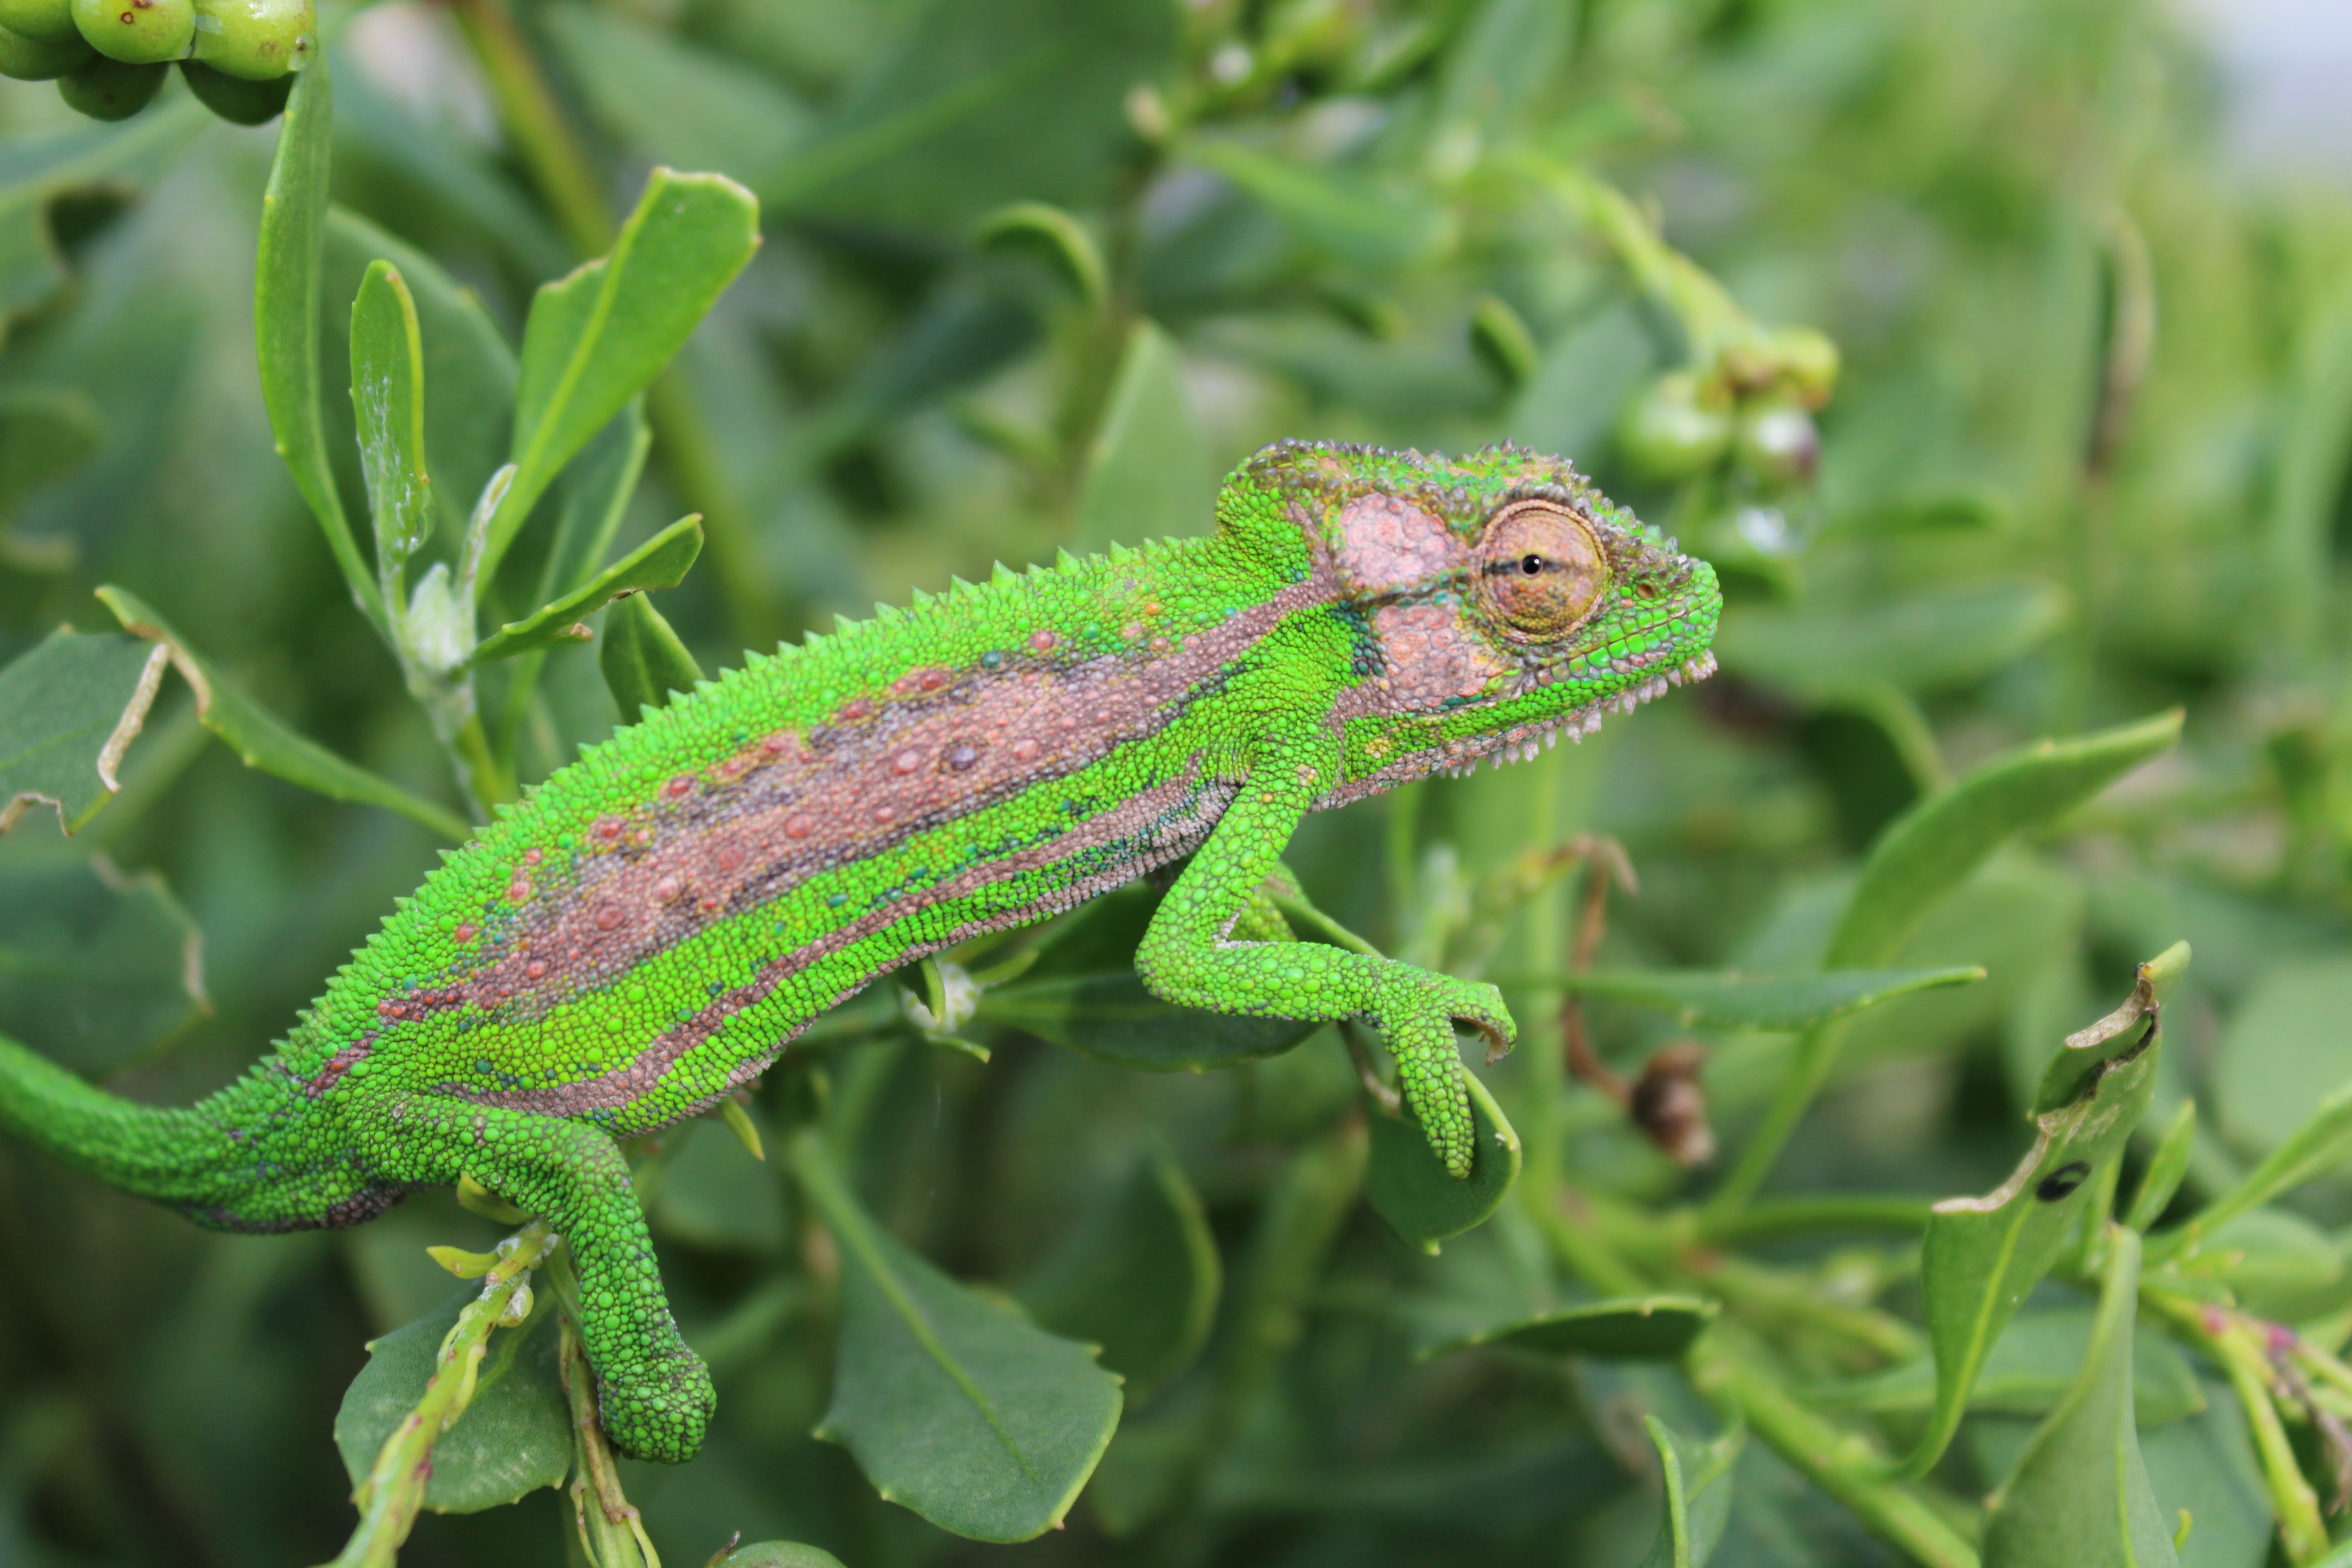
wildlife, green, reptile, iguana, fauna, lizard, green lizard, camouflage, chameleon, vertebrate, iguania, lacerta, dactyloidae, scaled reptile, lacertidae, african chameleon, american chameleon, cape chameleon